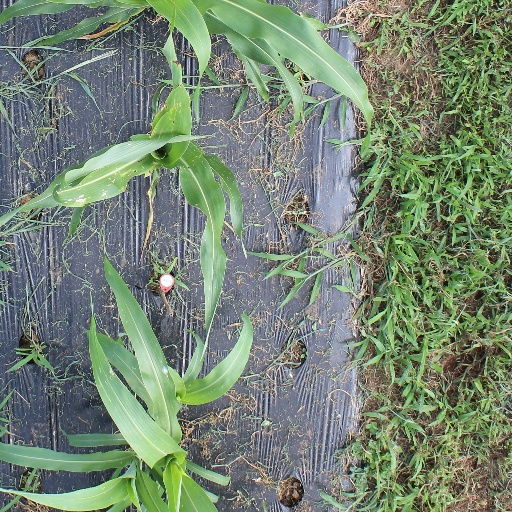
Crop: sorghum